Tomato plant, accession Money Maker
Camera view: tilt-top (135 deg); turntable rotation: 180 degrees
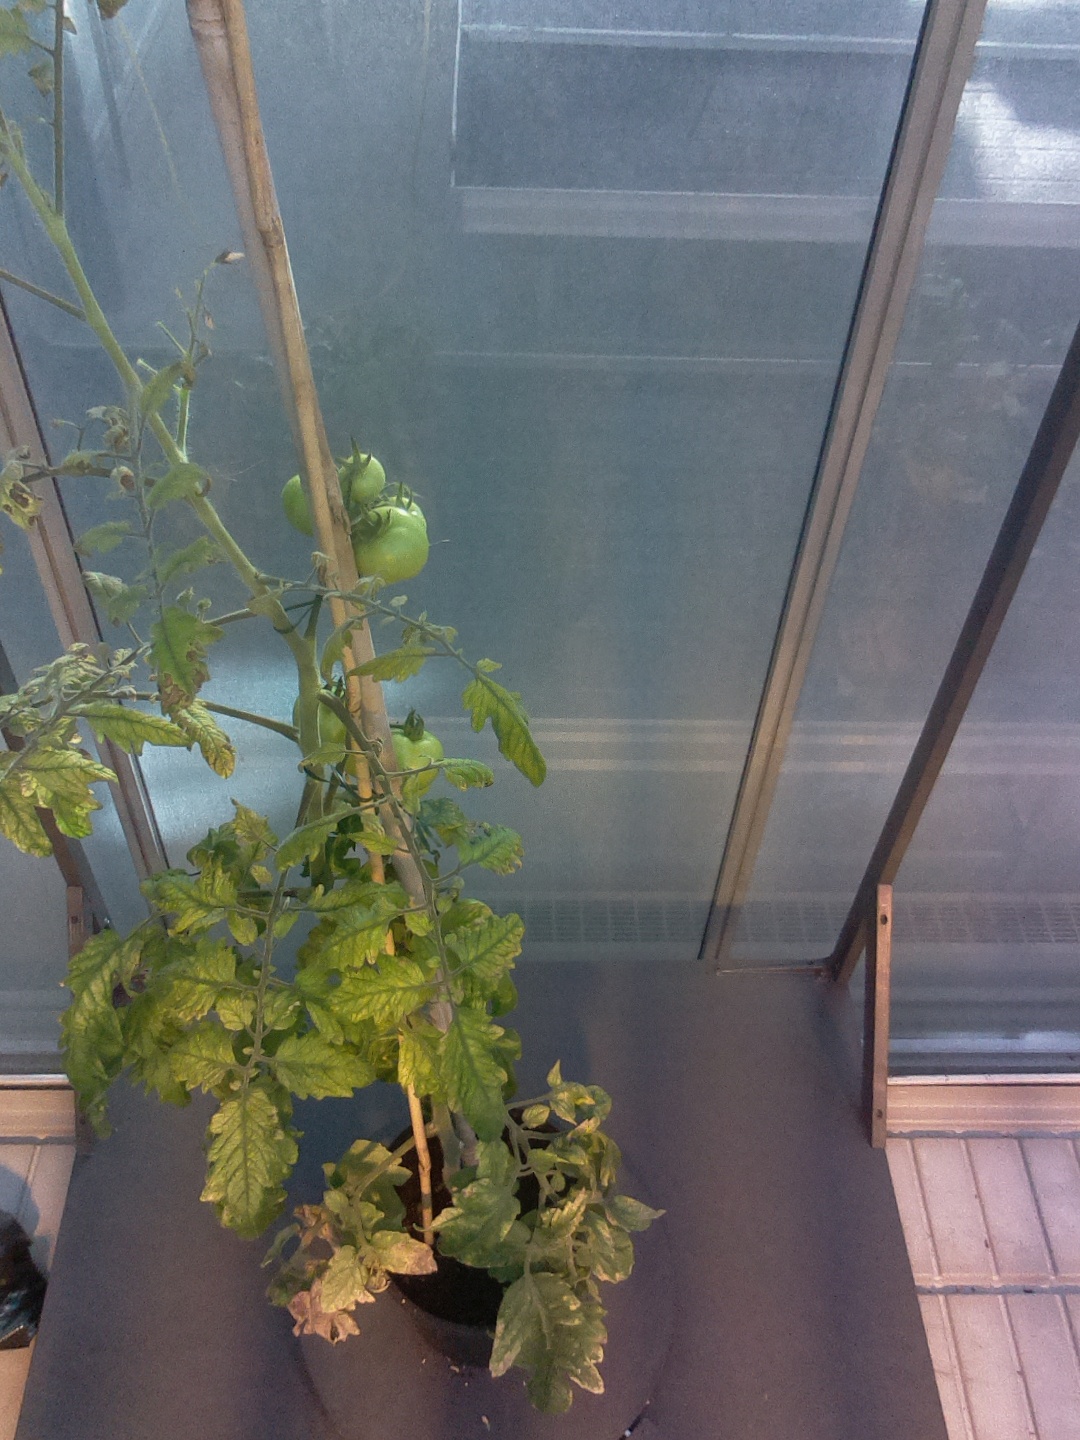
BBCH growth stage 77: 70%-80% of final fruit size